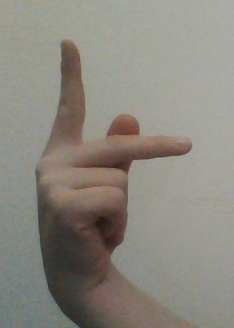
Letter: dha